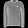
Label: Pullover